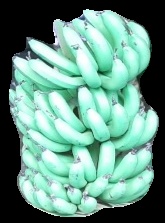
Variety: pachbale
Grade: grade1